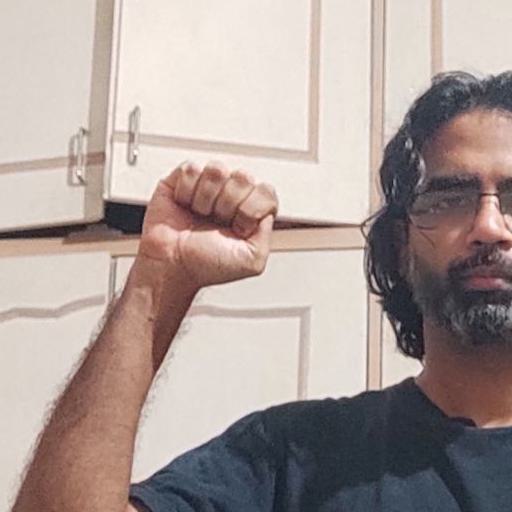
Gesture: fist